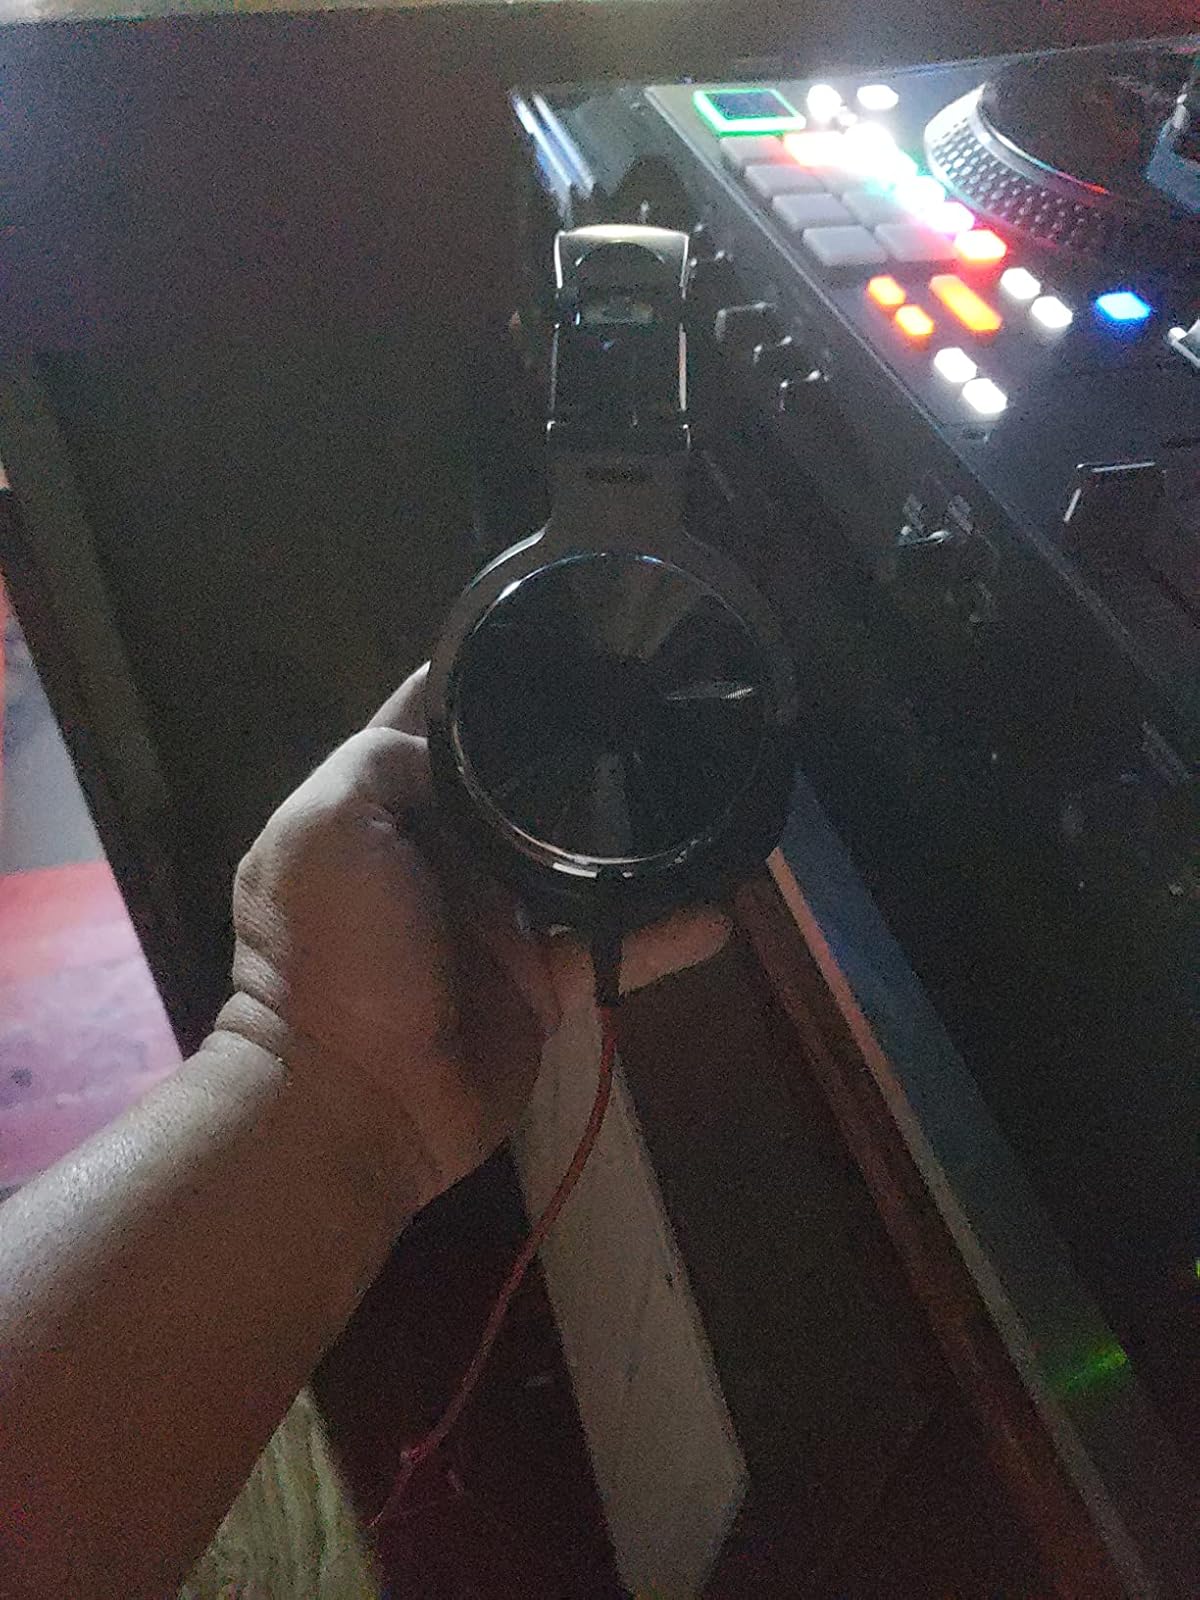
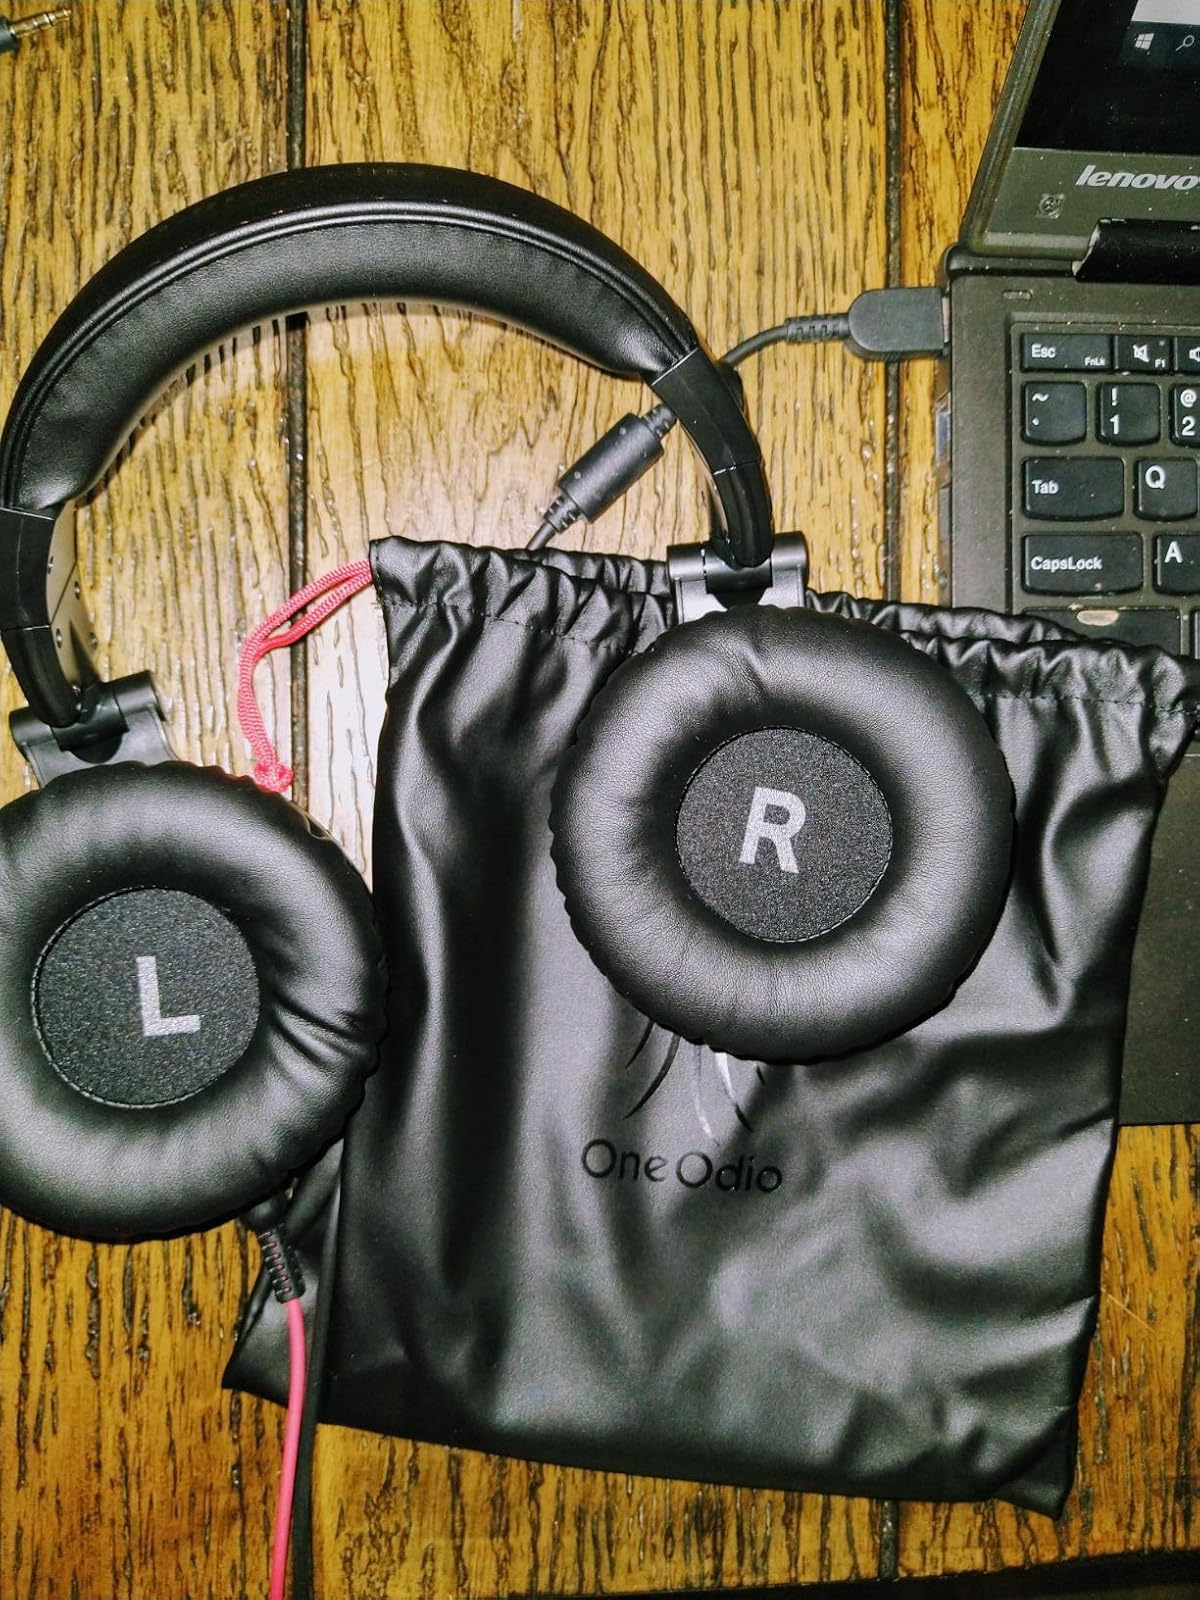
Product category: headphones
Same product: yes